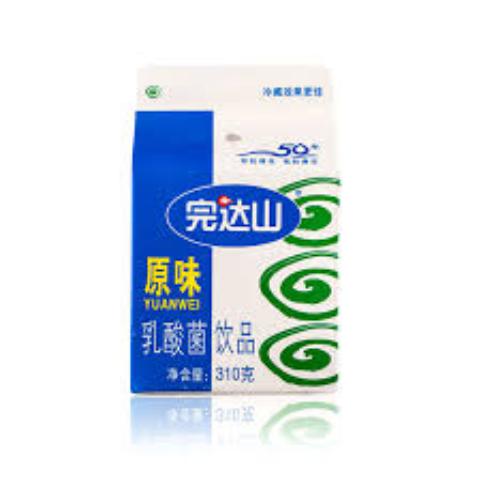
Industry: Food